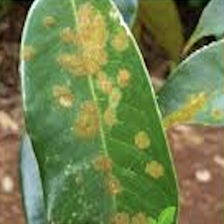
Label: stem_blight